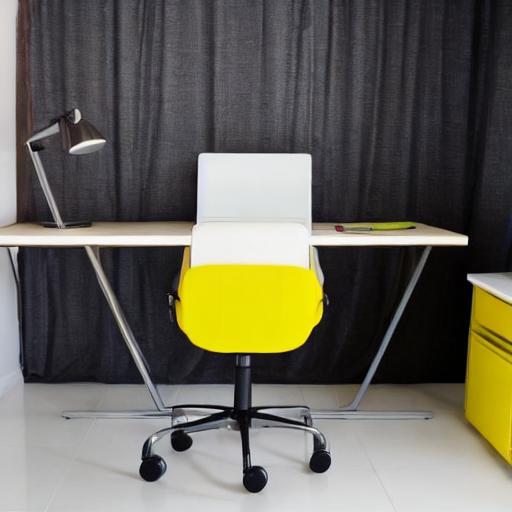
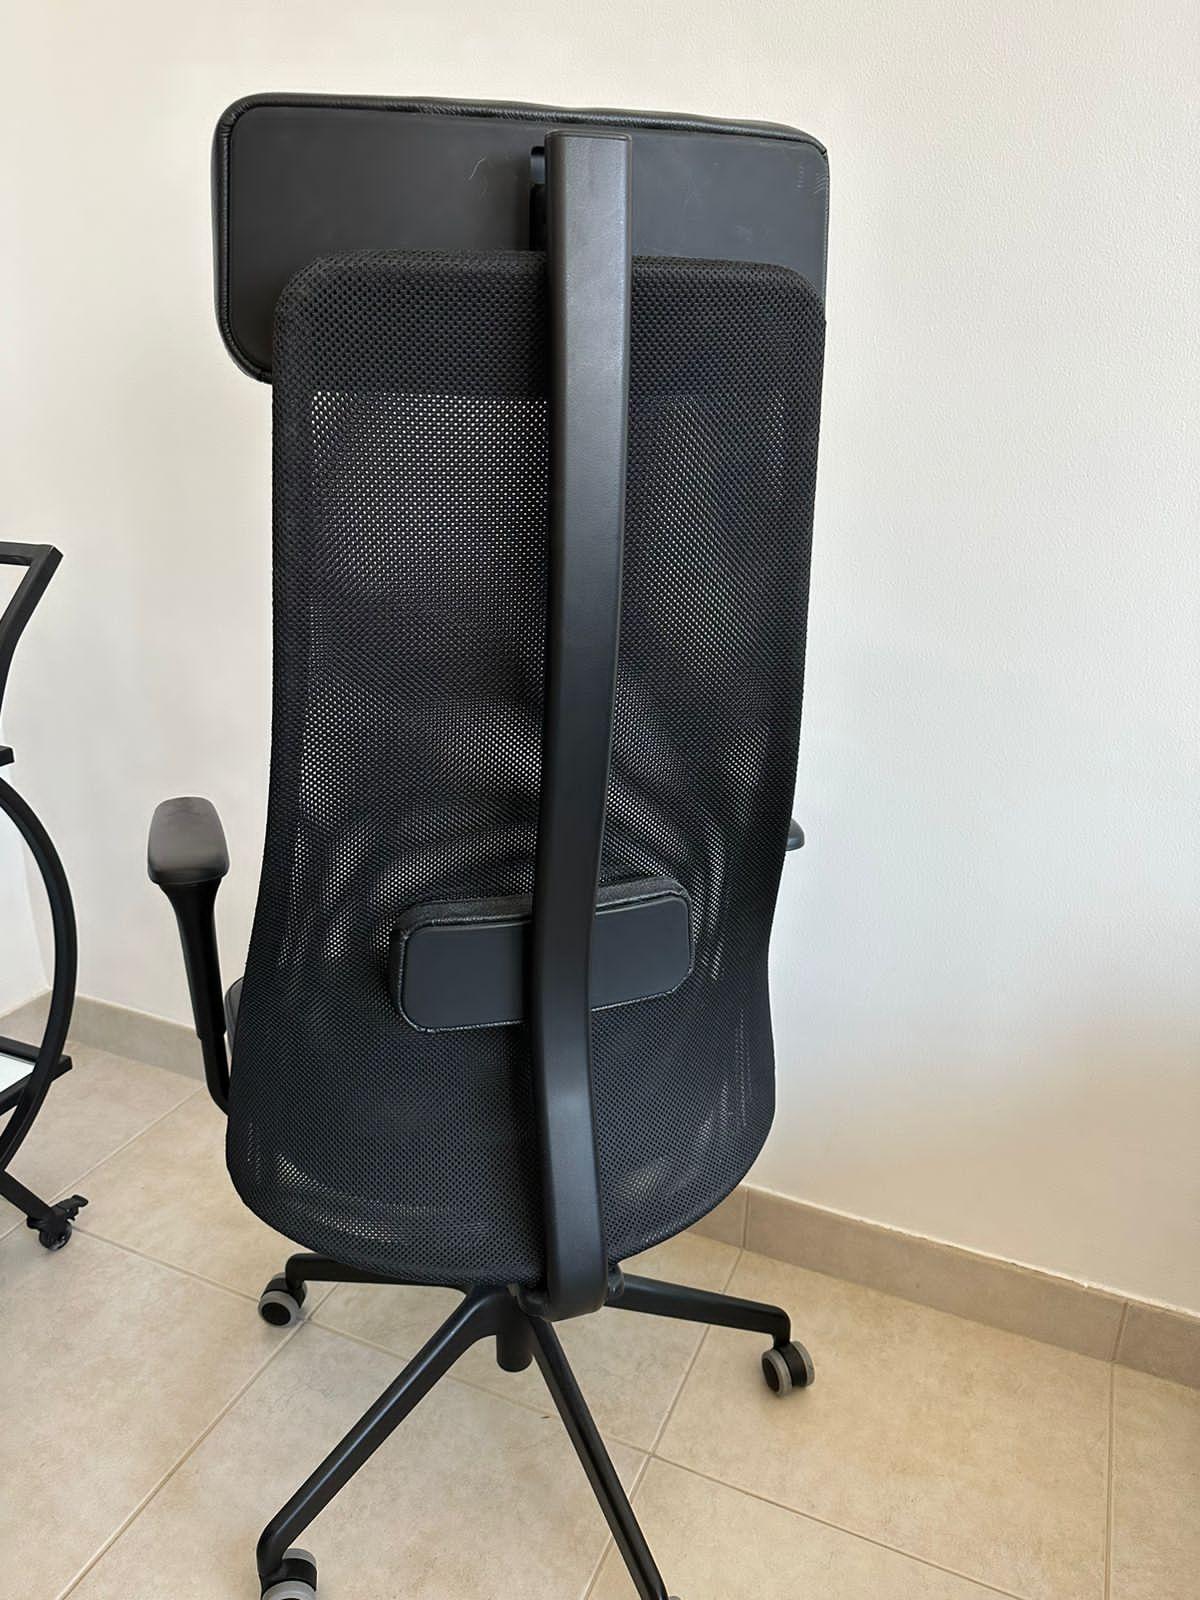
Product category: items_chair
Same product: no